Homs

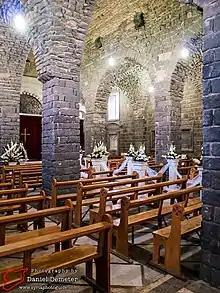
Saint Mary Church of the Holy Belt is a historical Syriac Orthodox Church in Homs, Syria. The church is built over an underground church dating back to 50 AD. It is the seat of the Syriac Orthodox Archdiocese of Homs. Homs is famous for its black stones and rocks of which this church and many others were built. Photo: Daniel Demeter founder of Syria Photo Guide.

Throughout the 20th century Homs held high political importance in the country and was home to several heads of state and other high-ranking government officials. In October 1918, it was captured by the 5th Cavalry Division of the Allied forces. During the French mandate, Homs was part of the State of Damascus. It was considered for some time to become the capital of the Syrian Federation. In Autumn 1925, the city joined Damascus and the southern Druze chieftains in a full-blown revolt against French rule. In 1932, the French moved their military academy from Damascus to Homs to be established in 1933, later known as Homs Military Academy, and it remained the only military academy in Syria until 1967. The French authorities had created a locally recruited military force designated as the Special Troops of the Levant, in which the Alawites were given privileged positions. The military academy in Homs trained the indigenous officers for these "Troupes Speciales du Levant". The Homs Military Academy played a major role in the years following Syria's independence, as many of its graduates went on to become high-ranking officers in the Syrian Army, many of them taking part in the series of coup d'états that were to follow. An important example was Hafez al-Assad who became the president of Syria from 1971 until his death in 2000.